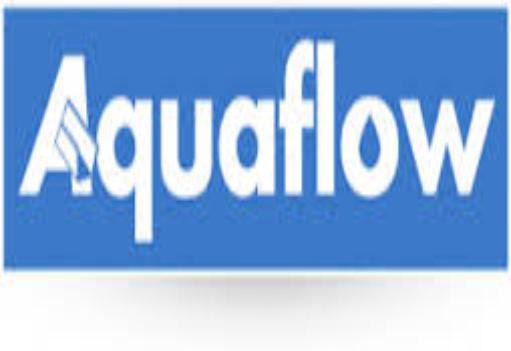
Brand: Aqua Flow
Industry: Necessities